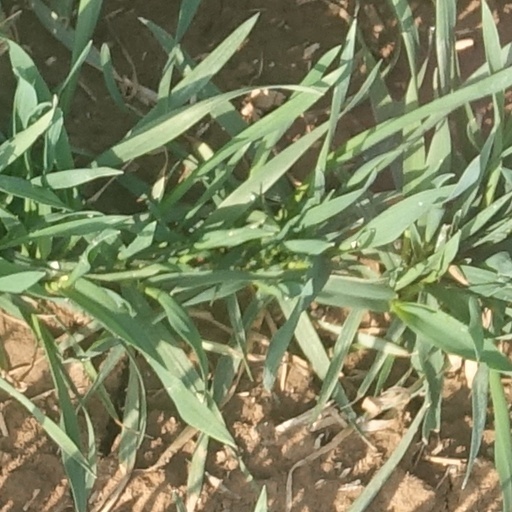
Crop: wheat